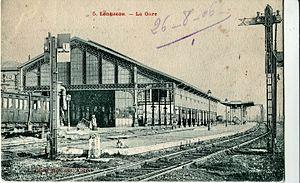
La gare de Longueau est un important site ferroviaire français situé sur les territoires des communes de Boves et de Longueau, dans le département de la Somme, en région Hauts-de-France. Le site comprend une gare voyageurs, un dépôt, un triage désaffecté et de nombreuses voies de garage. Cette configuration résulte de sa situation à la bifurcation des lignes Paris – Lille et Paris – Amiens – Boulogne, mais également Compiègne – Amiens et Amiens – Tergnier – Laon.